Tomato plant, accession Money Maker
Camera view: tilt-top (135 deg); turntable rotation: 330 degrees
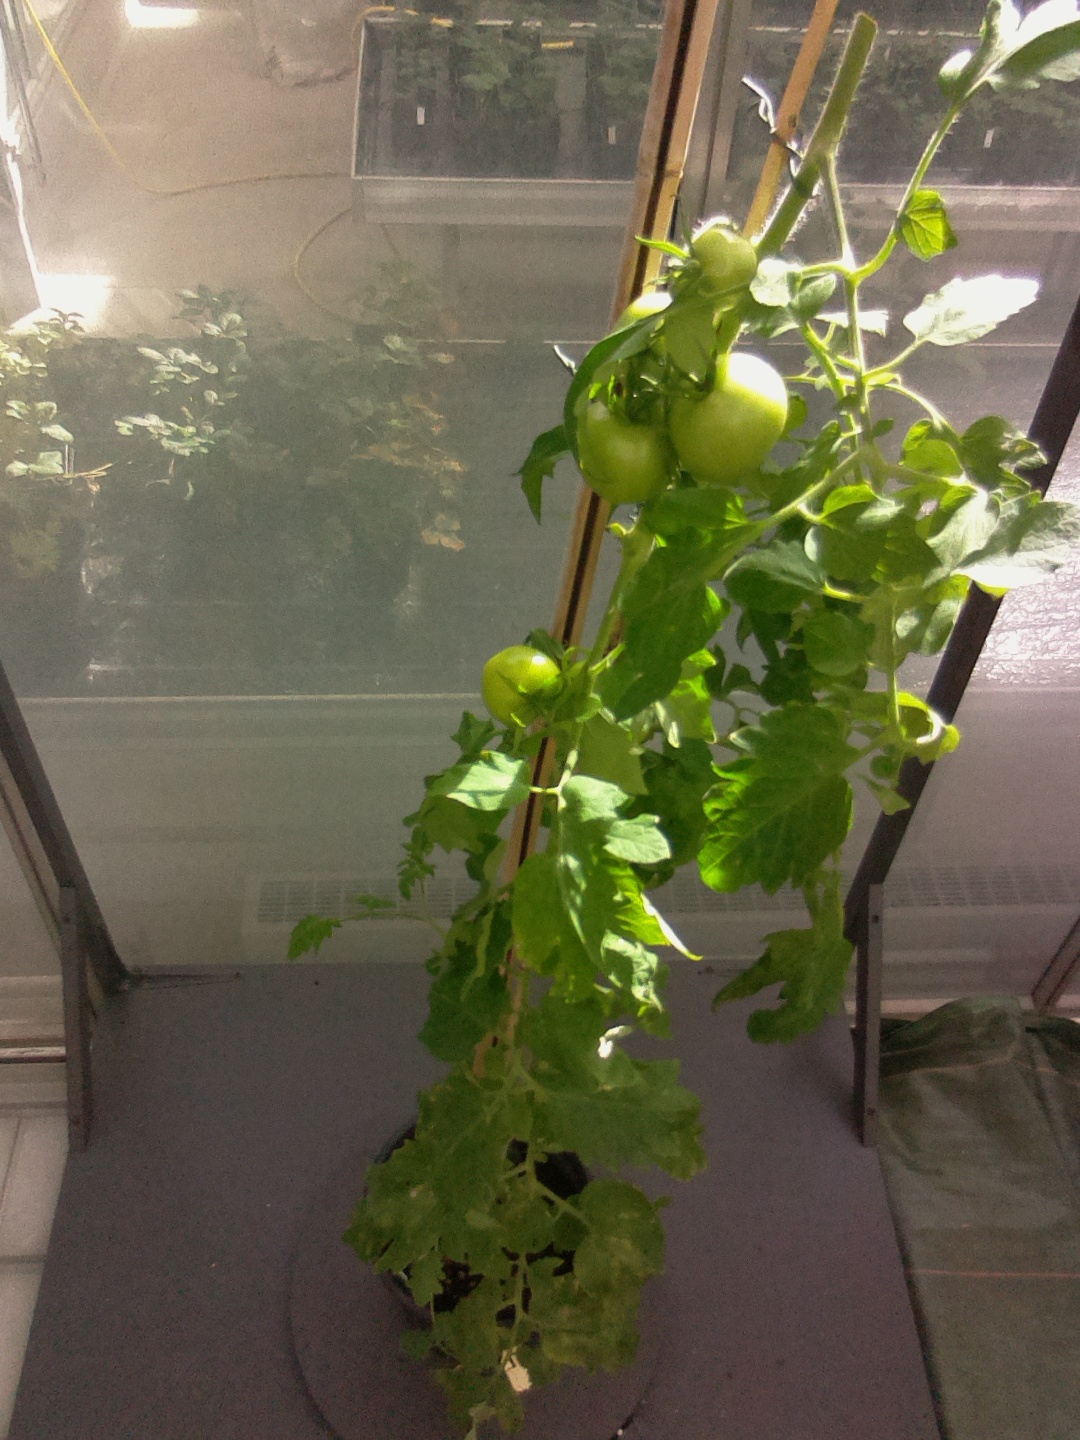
BBCH growth stage 72: 20%-30% of final fruit size